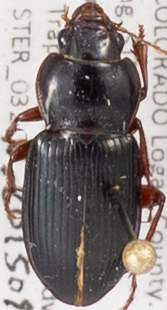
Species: Amara carinata
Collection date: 2015-09-17
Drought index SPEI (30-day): -1.45
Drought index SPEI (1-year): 0.54
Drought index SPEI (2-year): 1.28